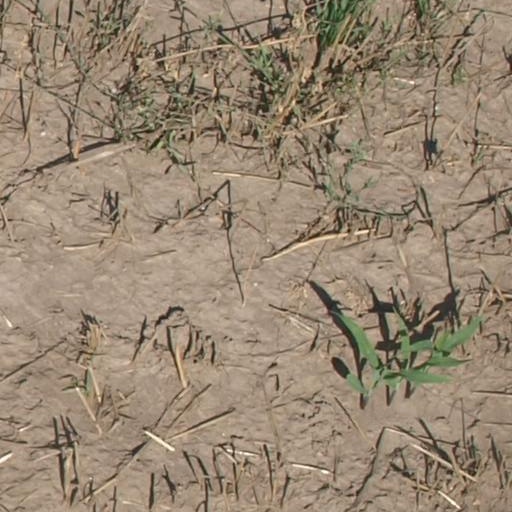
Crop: maize; corn